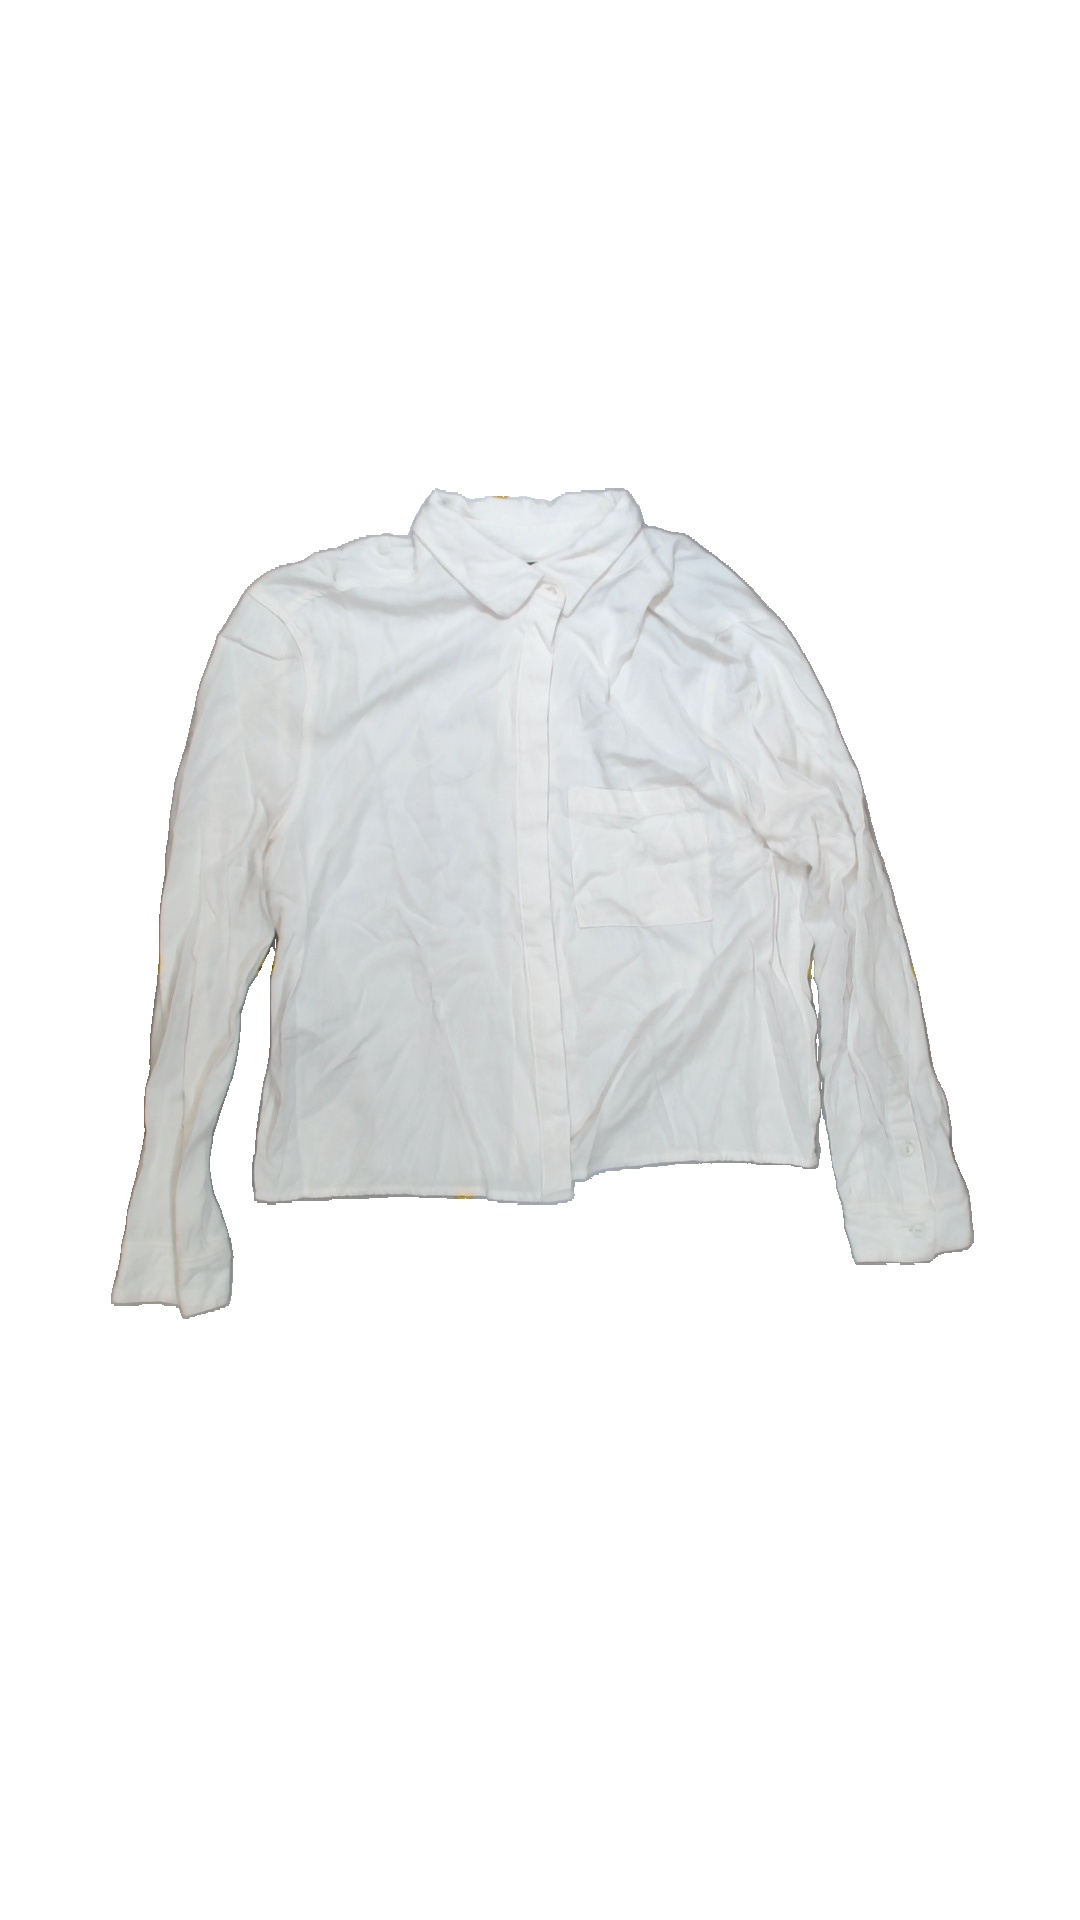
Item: Shirt (Ladies)
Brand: Mango
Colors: White
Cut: Regular, Collar
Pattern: Plain
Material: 100%viscose
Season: All
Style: No trend
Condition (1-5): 5
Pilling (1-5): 5
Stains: No
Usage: Reuse
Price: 50-100